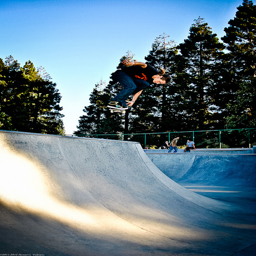
A guy on a skateboard in the air.
Kids are doing tricks at a skateboard park.
a man doing a skateboard trick in the air at a skate park

A man on a skateboard who is performing a trick.
Young man does a trick in a skate park on his skateboard.